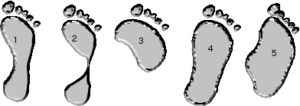
Forme d'empreinte de pied
Le pied est la partie distale du membre inférieur de l'homme. Il est relié à la jambe par l'articulation de la cheville. Il supporte le poids du corps en position debout et permet la locomotion.
Le pied est construit sur une série d'arches formées par les os métatarsiens et renforcées par les muscles et ligaments du pied. Ces arches forment la voûte plantaire.